Kroger Field

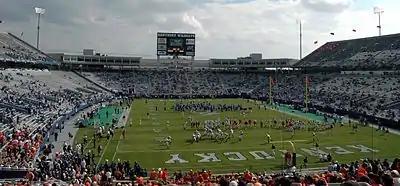
Pregame of 2005 Kentucky vs. Auburn game

Both ends of the stadium were enclosed in 1999 and 40 suites were added, 10 in each corner of the stadium, resulting in a symmetrical oval bowl seating 67,530. The total cost of the expansion was $27.6 million. Seating adjustments over the next decade brought capacity to 67,942. During the 1999 season, Kentucky's average home attendance for football games was 67,756. Attendance for the game against Tennessee that year was 71,022, which remained the record attendance until the Wildcats' 2007 game against Florida drew 71,024. For much of the next decade, Wildcat football games frequently attracted crowds in excess of 70,000.